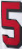
Number: 5